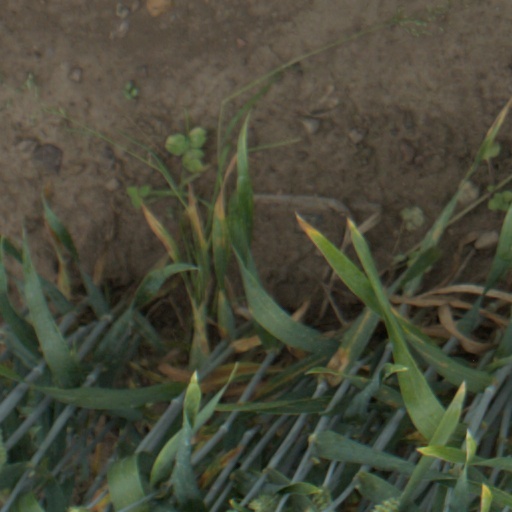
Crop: wheat